84th United States Congress

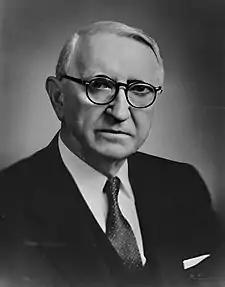
Senate President pro temporeWalter F. George (D)

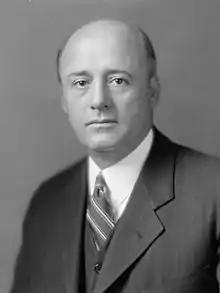
Speaker of the HouseSam Rayburn (D)

Senators are popularly elected statewide every two years, with one-third beginning new six-year terms with each Congress. Preceding the names in the list below are Senate class numbers, which indicate the cycle of their election. In this Congress, Class 1 meant their term began in the last Congress, facing re-election in 1958; Class 2 meant their term began with this Congress, facing re-election in 1960; and Class 3 meant their term ended with this Congress, facing re-election in 1956.